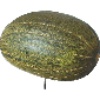
Label: melon_piel_de_sapo